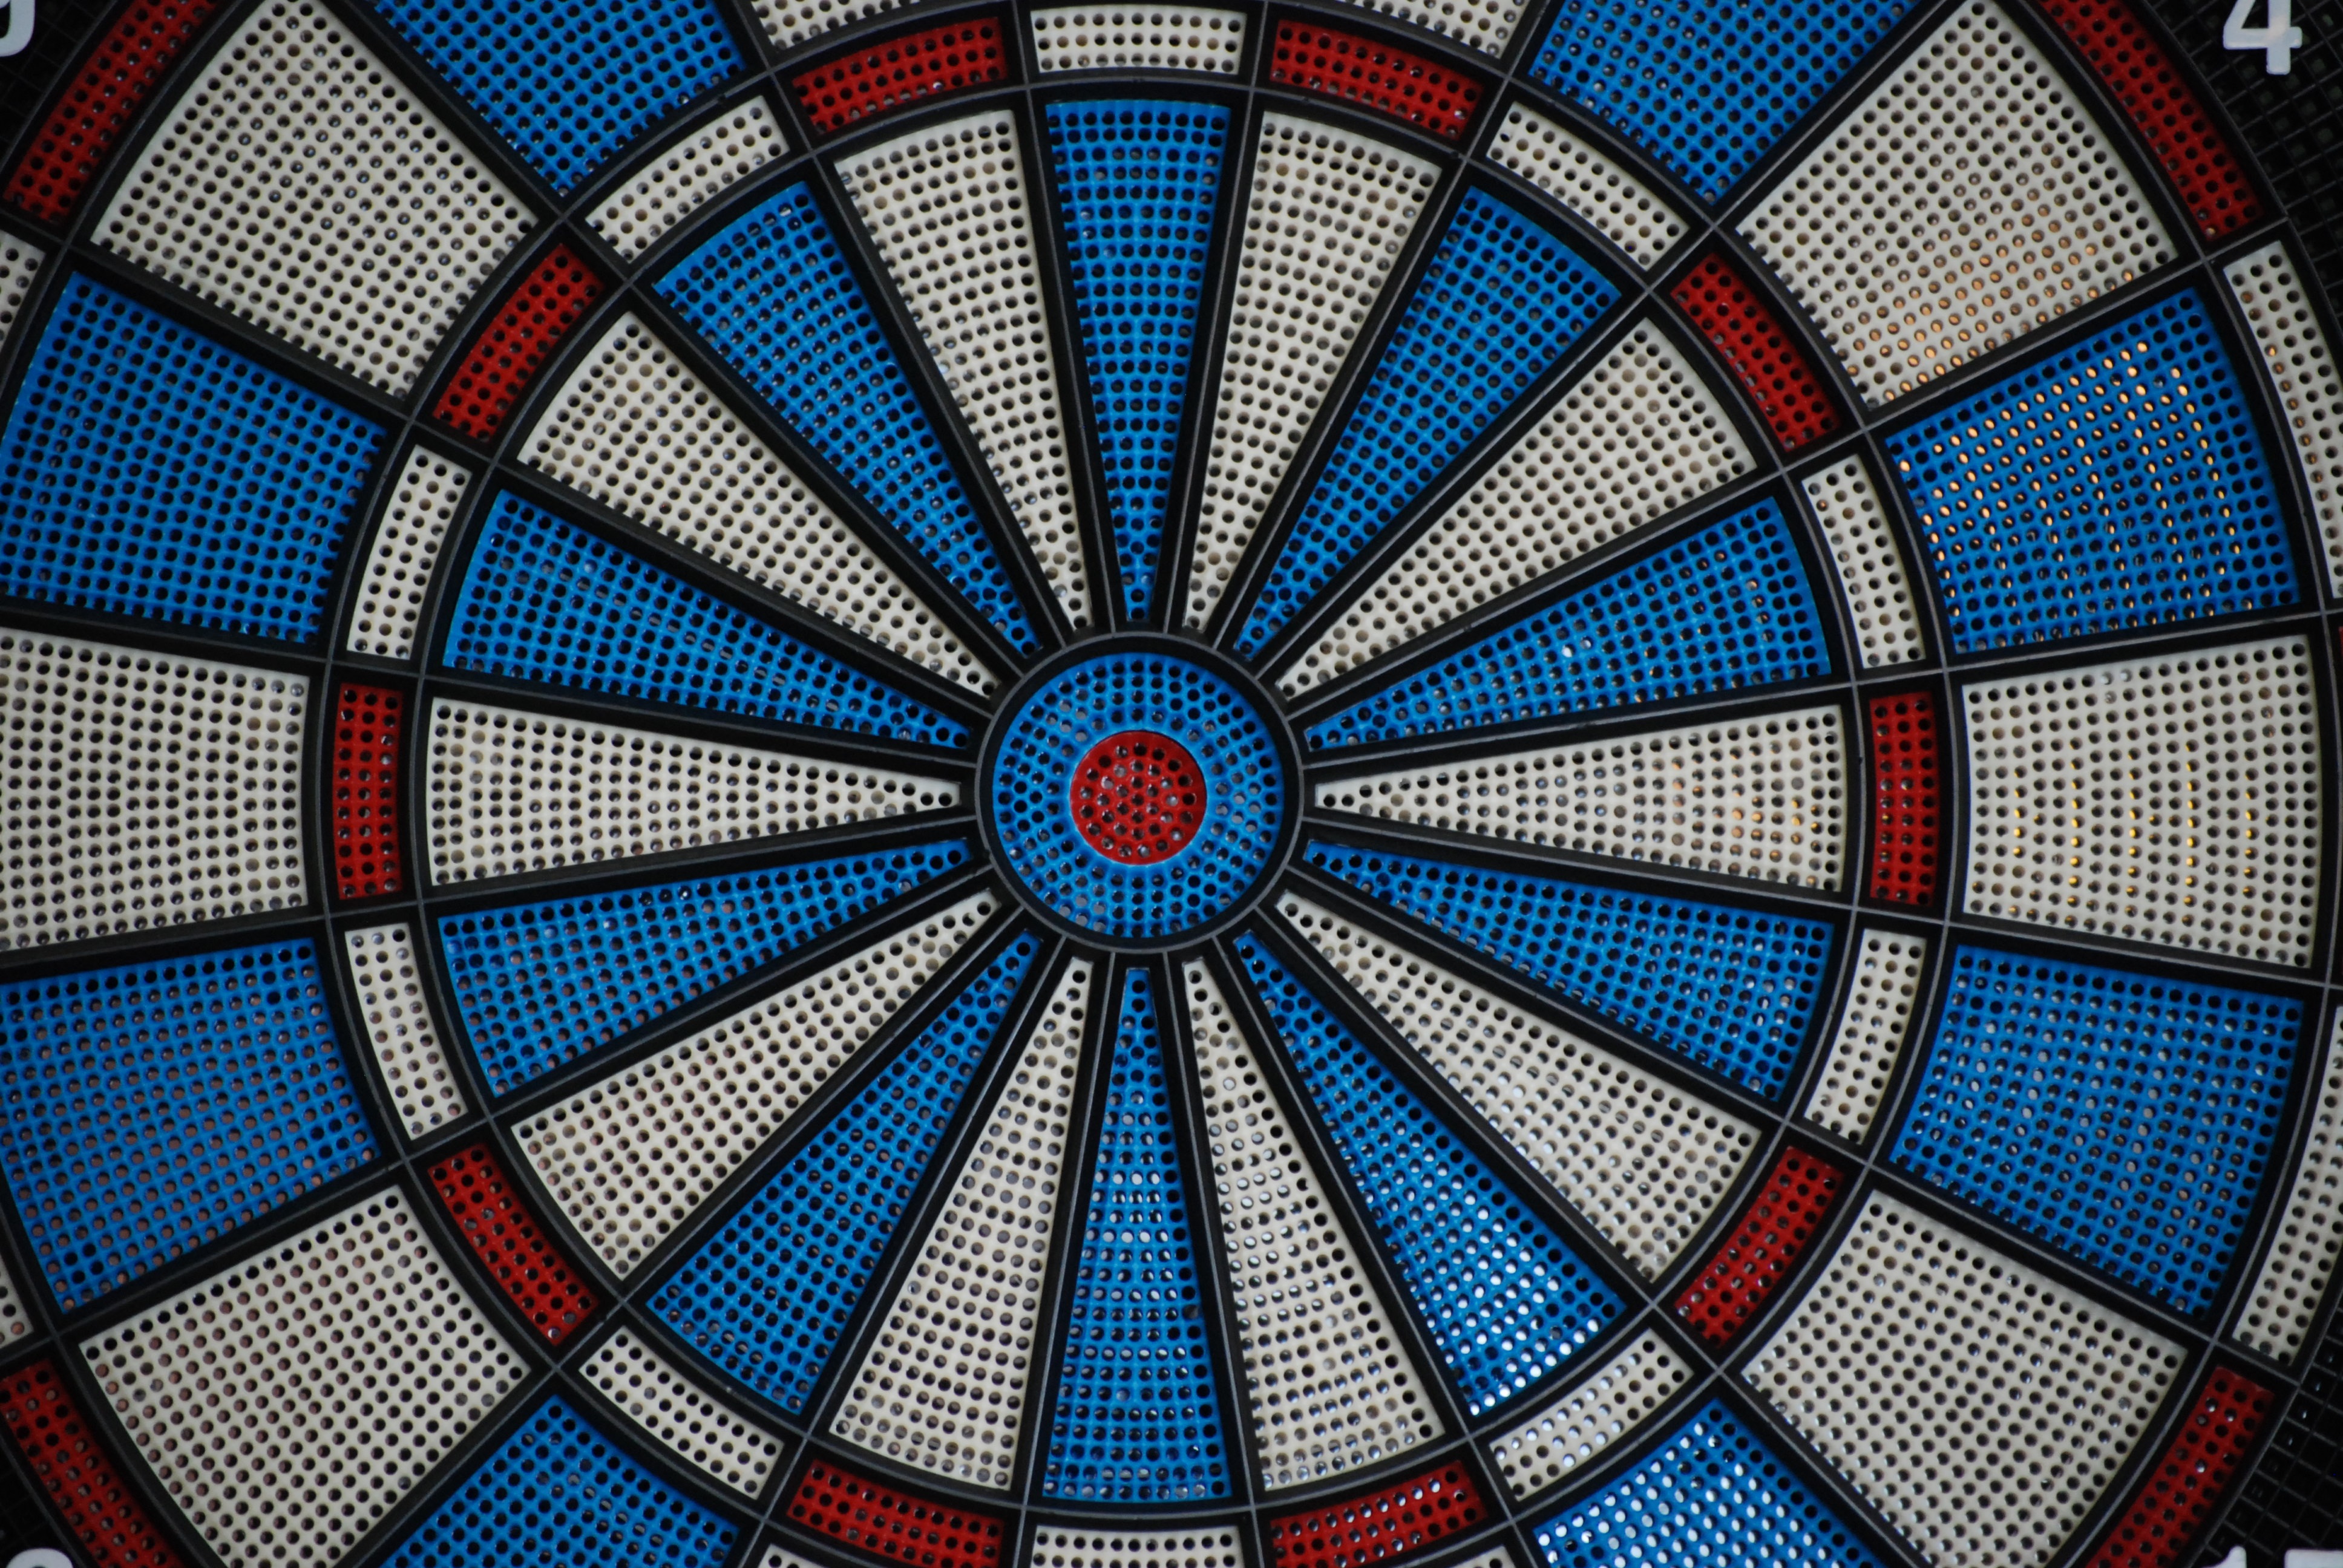
wheel, game, window, recreation, pattern, blue, circle, throw, fun, design, sports, symmetry, games, entertainment, darts, ailerons, dart, dartboard, pushing, playing darts, indoor games and sports